Prototype This!

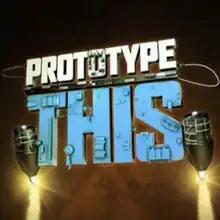

Prototype This! is an American television series with the stated goal to "look into the viability of gadgets and technology seen in science-fiction movies". The series premiered on October 15, 2008, on The Discovery Channel. It was filmed on Treasure Island in Building 180 and occasionally at Standard Metal Products in San Francisco.